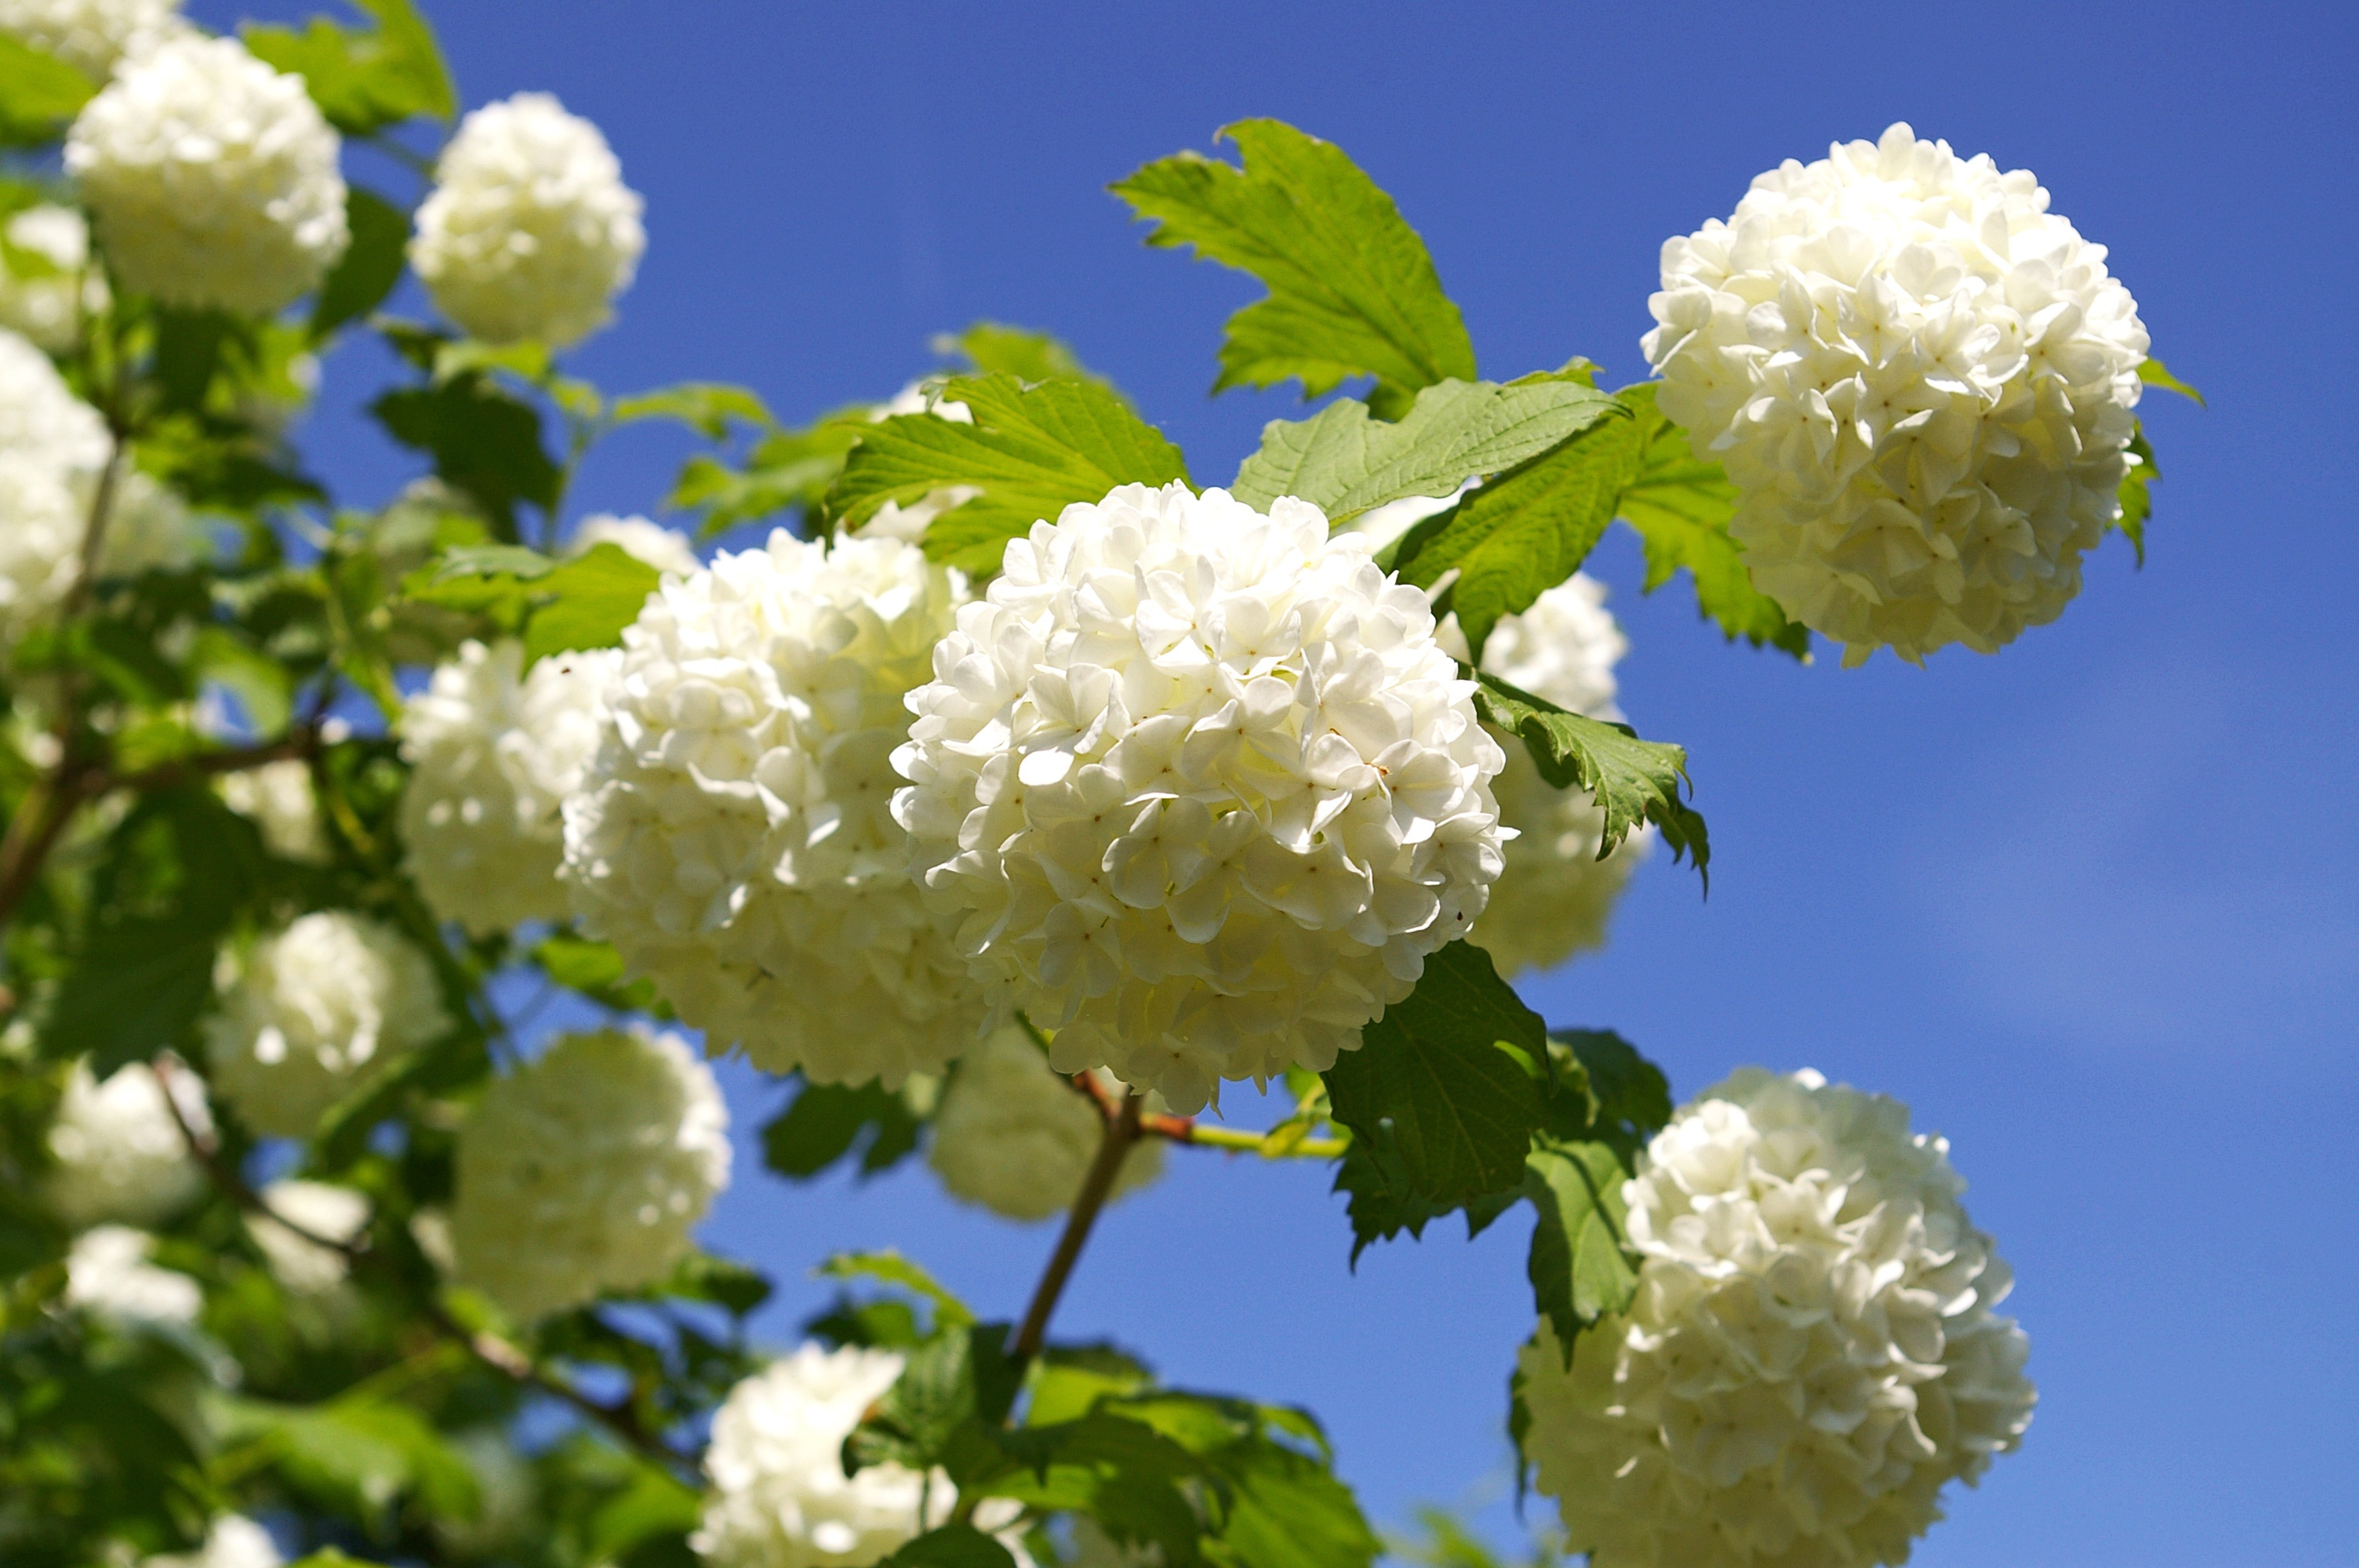
branch, blossom, plant, white, flower, bloom, bush, spring, produce, garden, close, flora, hydrangea, shrub, ball, viburnum, ornamental, hedge, about, garden design, flowering plant, snow ball, fuzzy snowball, hydrangeaceae, globose, real snow ball, cornales, guelder rose, land plant